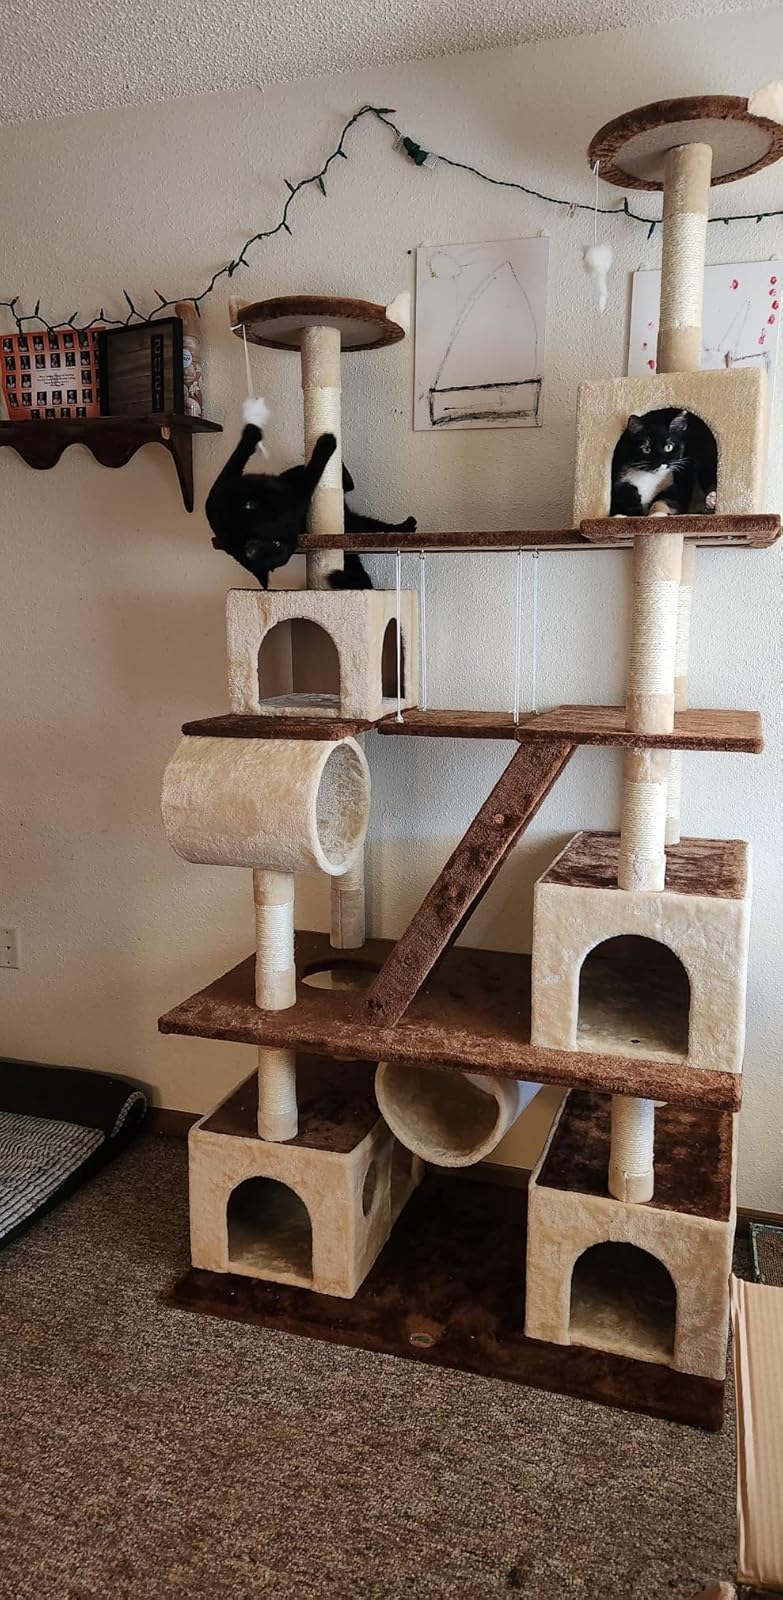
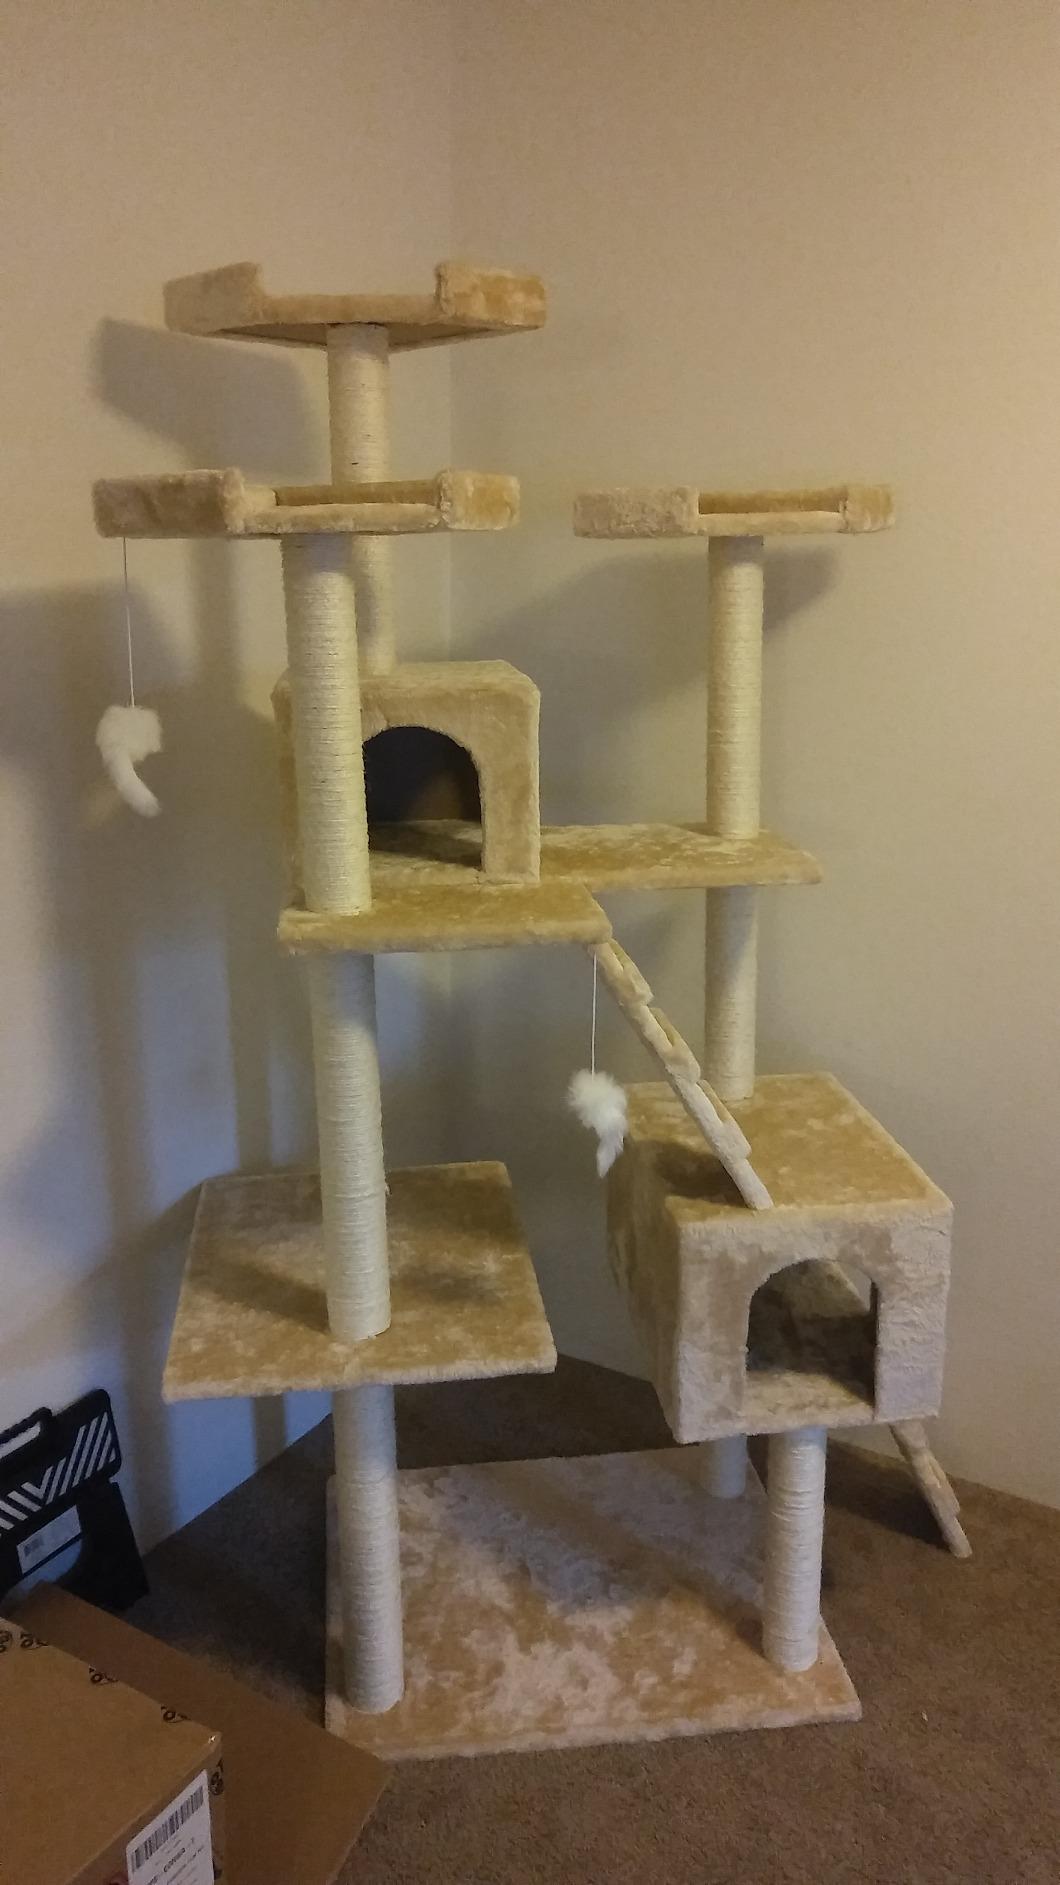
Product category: items_cat tree
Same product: no